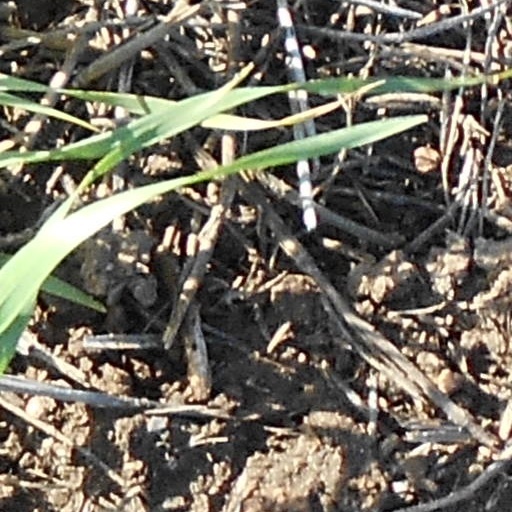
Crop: wheat